Zavodsky constituency

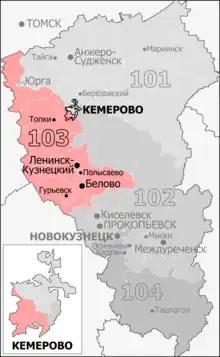
Constituency boundaries since 2016

The Zavodsky constituency (No.103) is a Russian legislative constituency in Kemerovo Oblast. The constituency covers western Kemerovo and coal-mining heavy north-western Kemerovo Oblast.